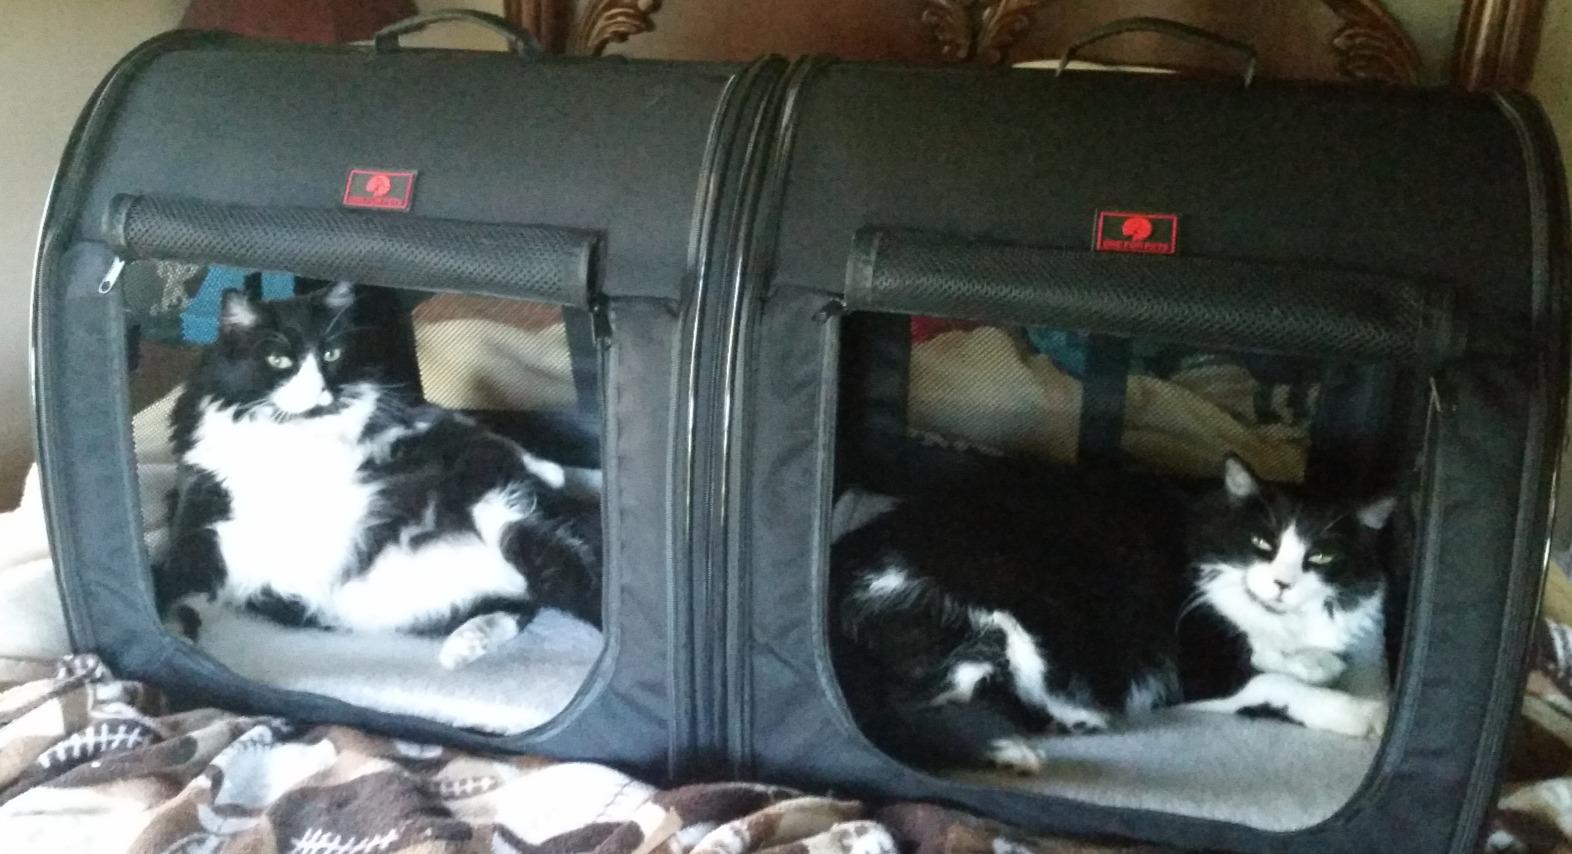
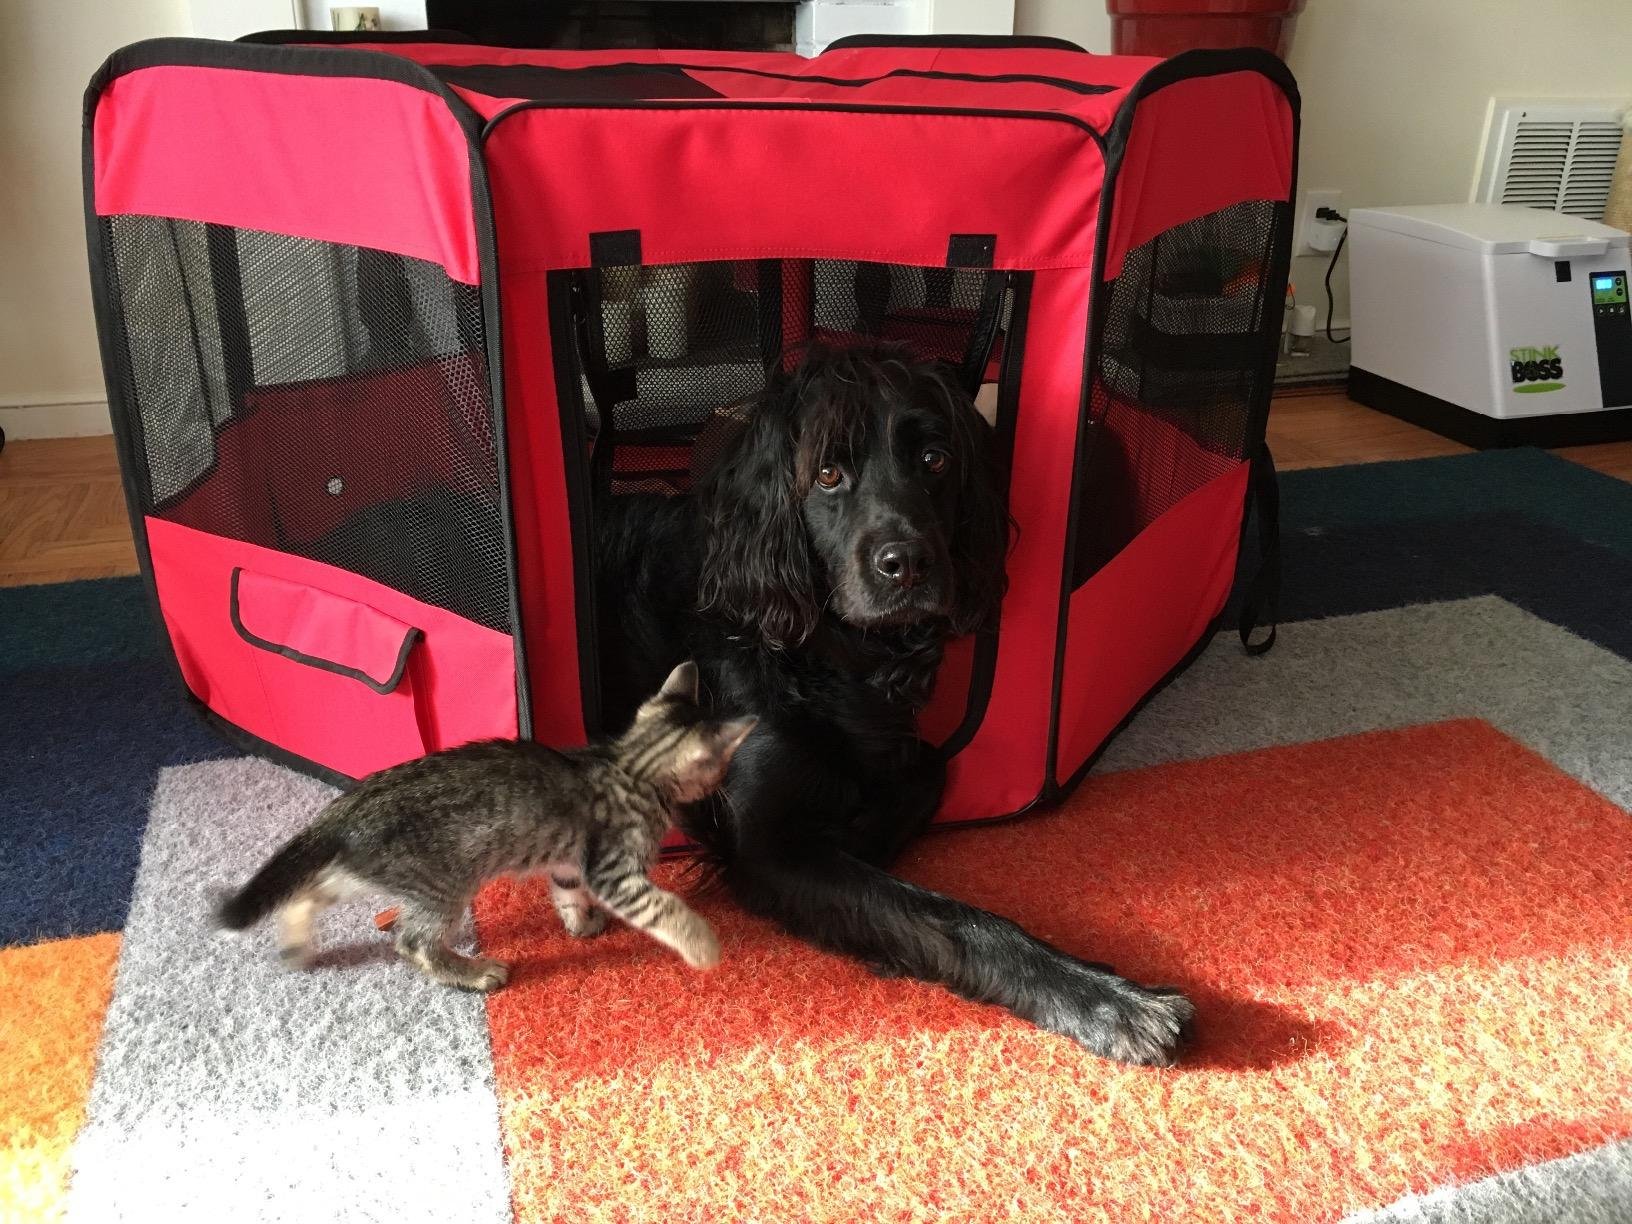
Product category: items_kennel
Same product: no